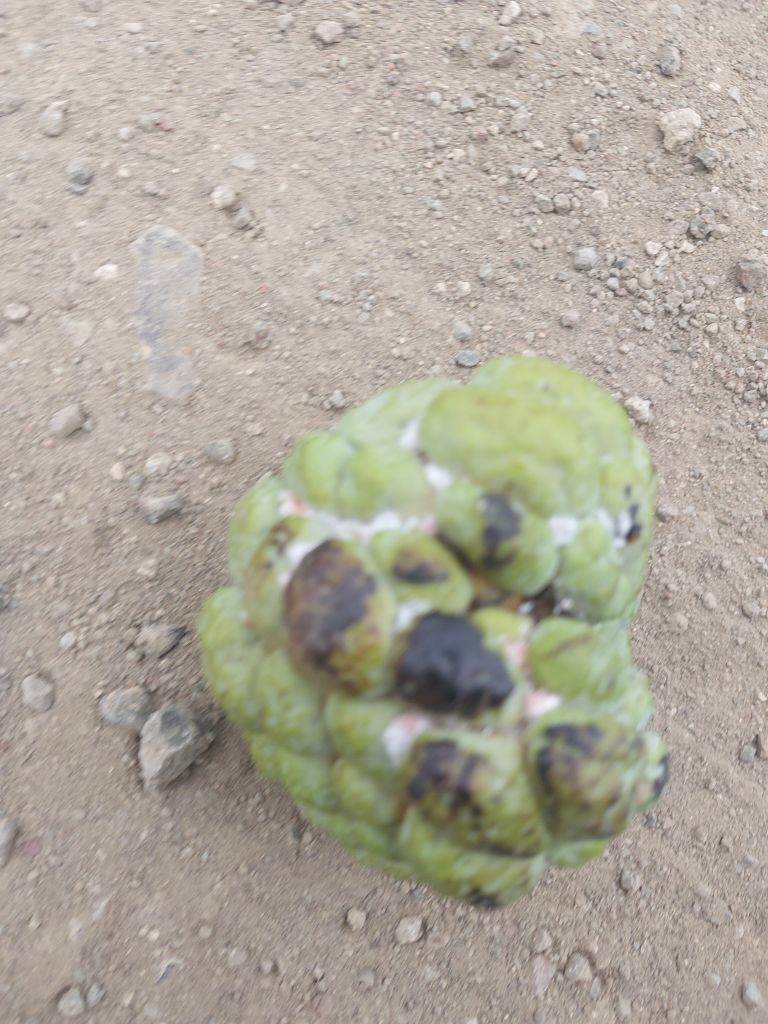
Disease label: Blank Canker